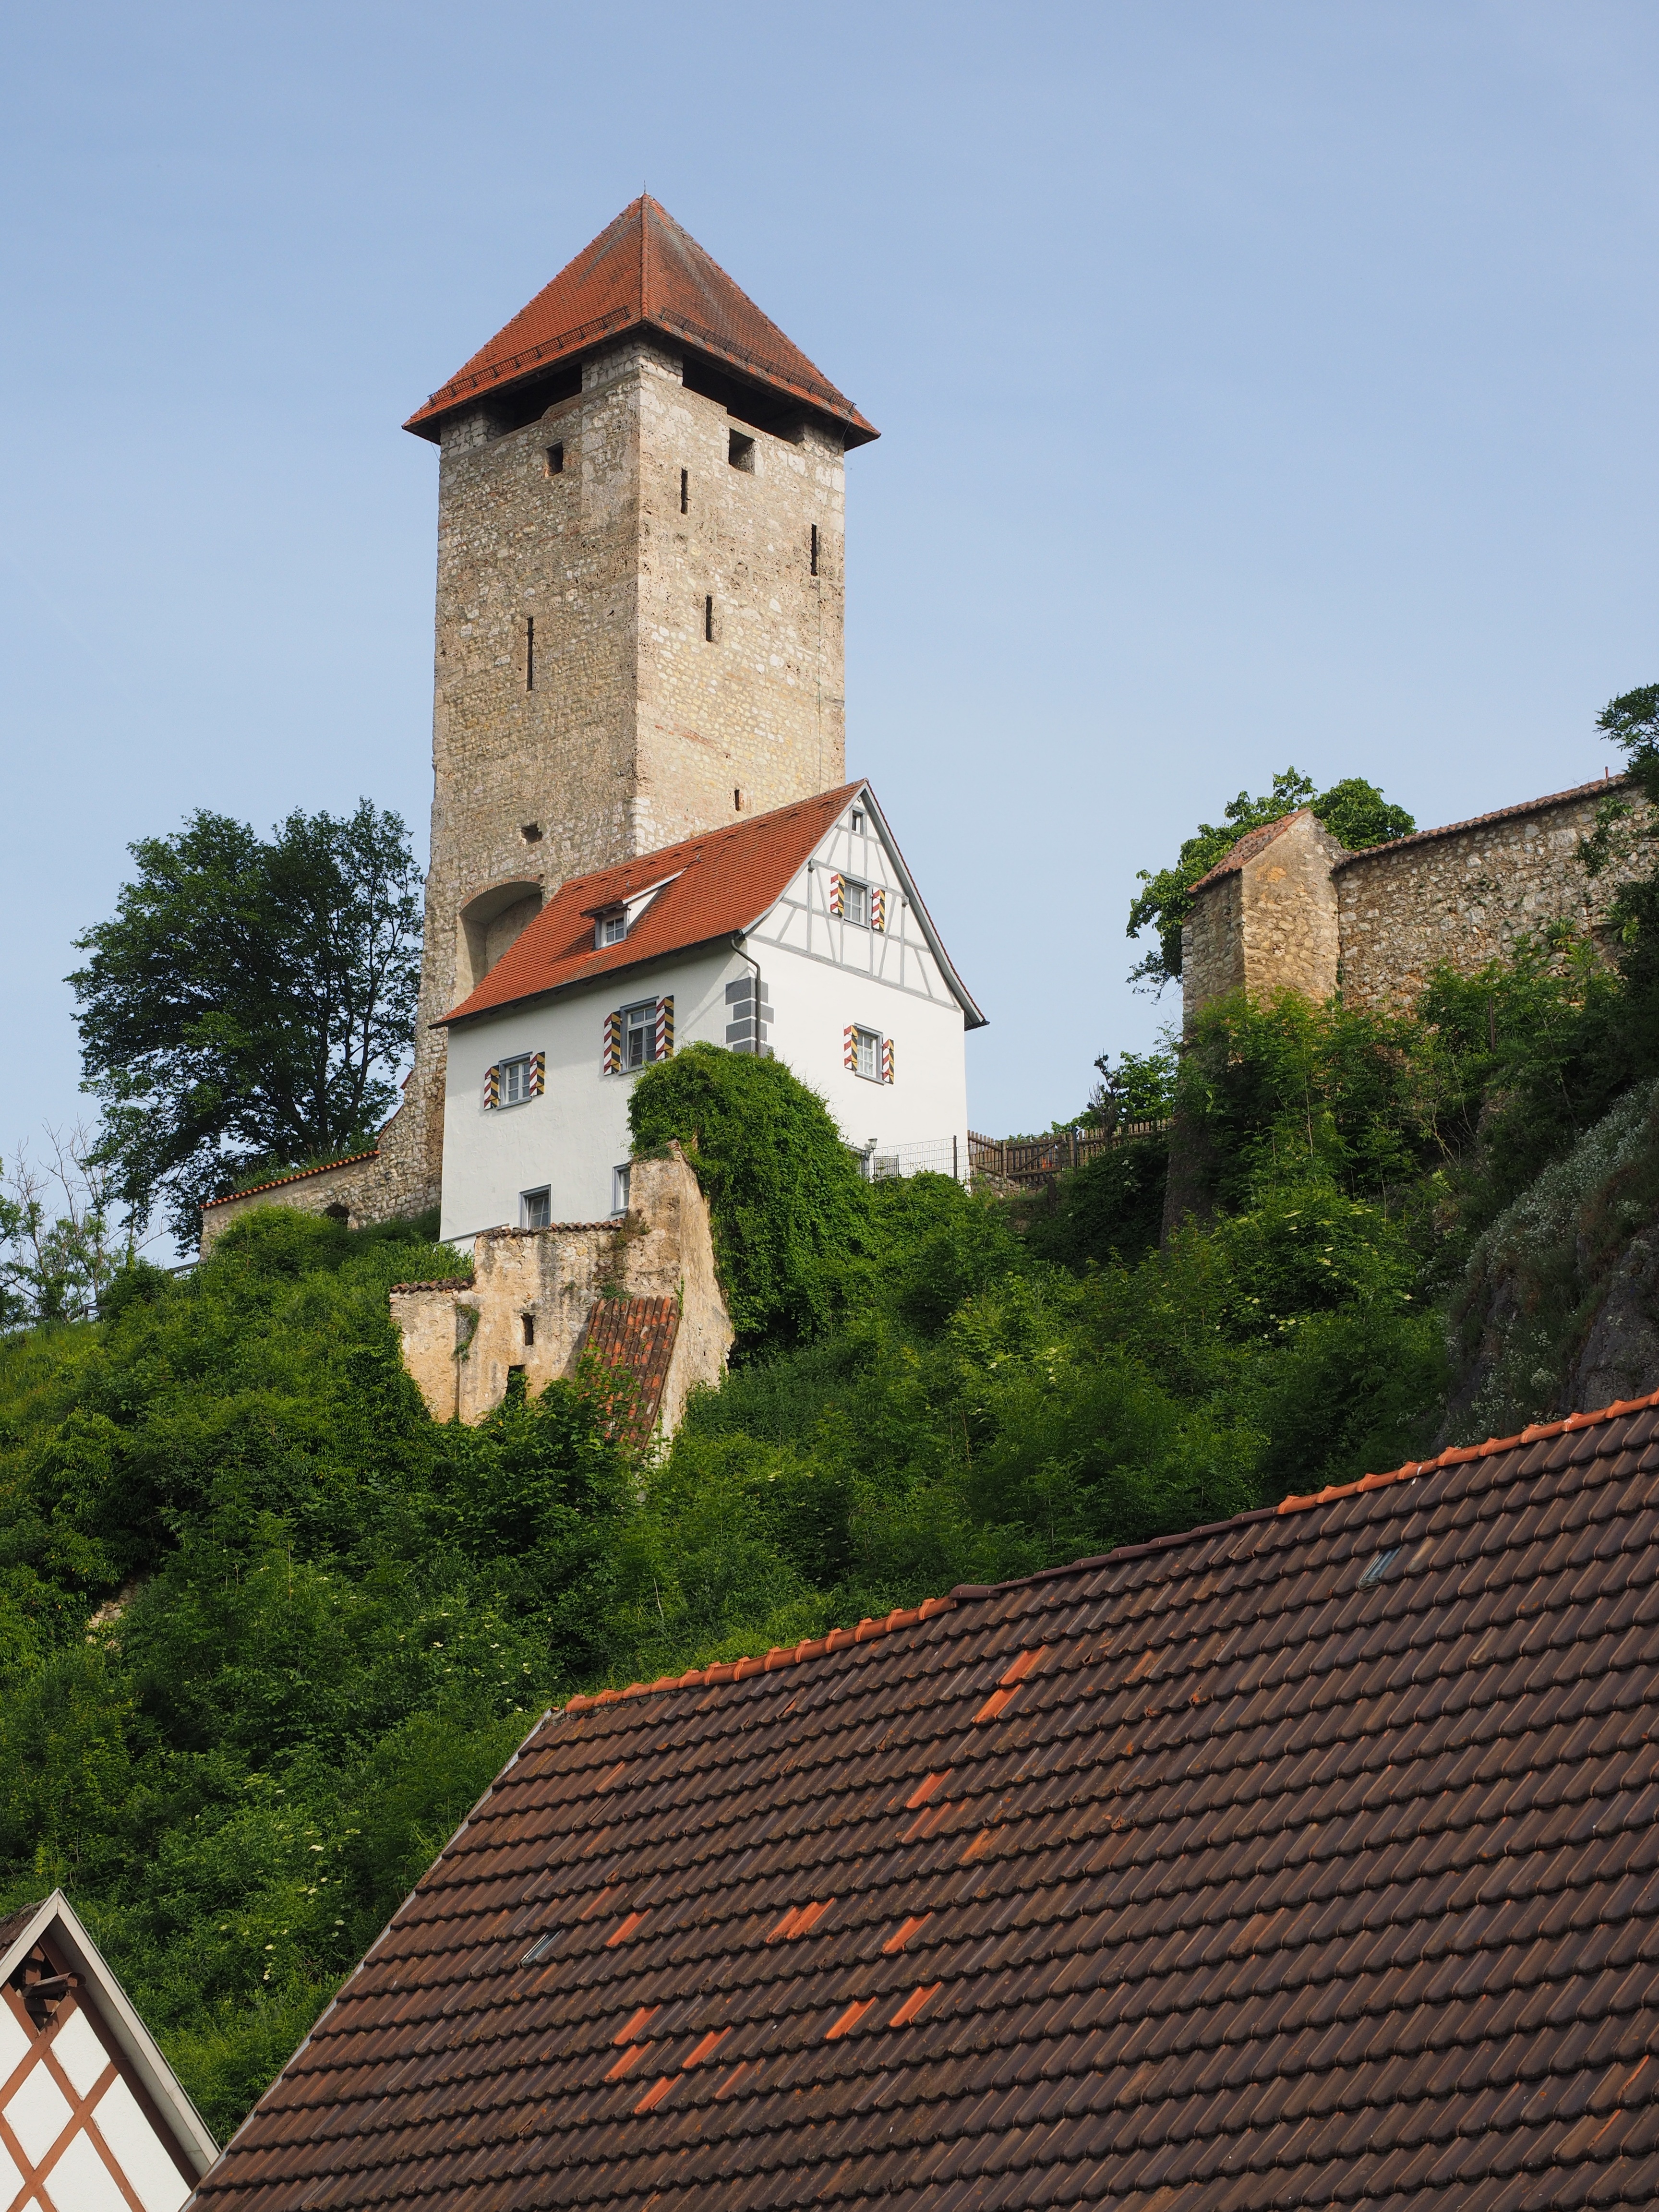
town, roof, building, village, tower, castle, ruin, place of worship, bell tower, monastery, rural area, castle tower, height burg, ruins of rechtenstein, castle stone, rechtenstein